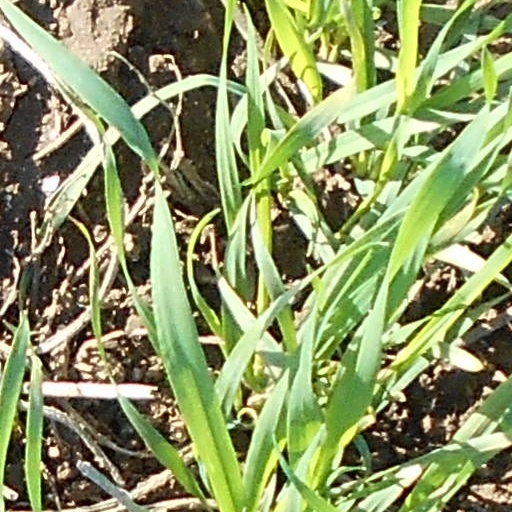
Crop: wheat